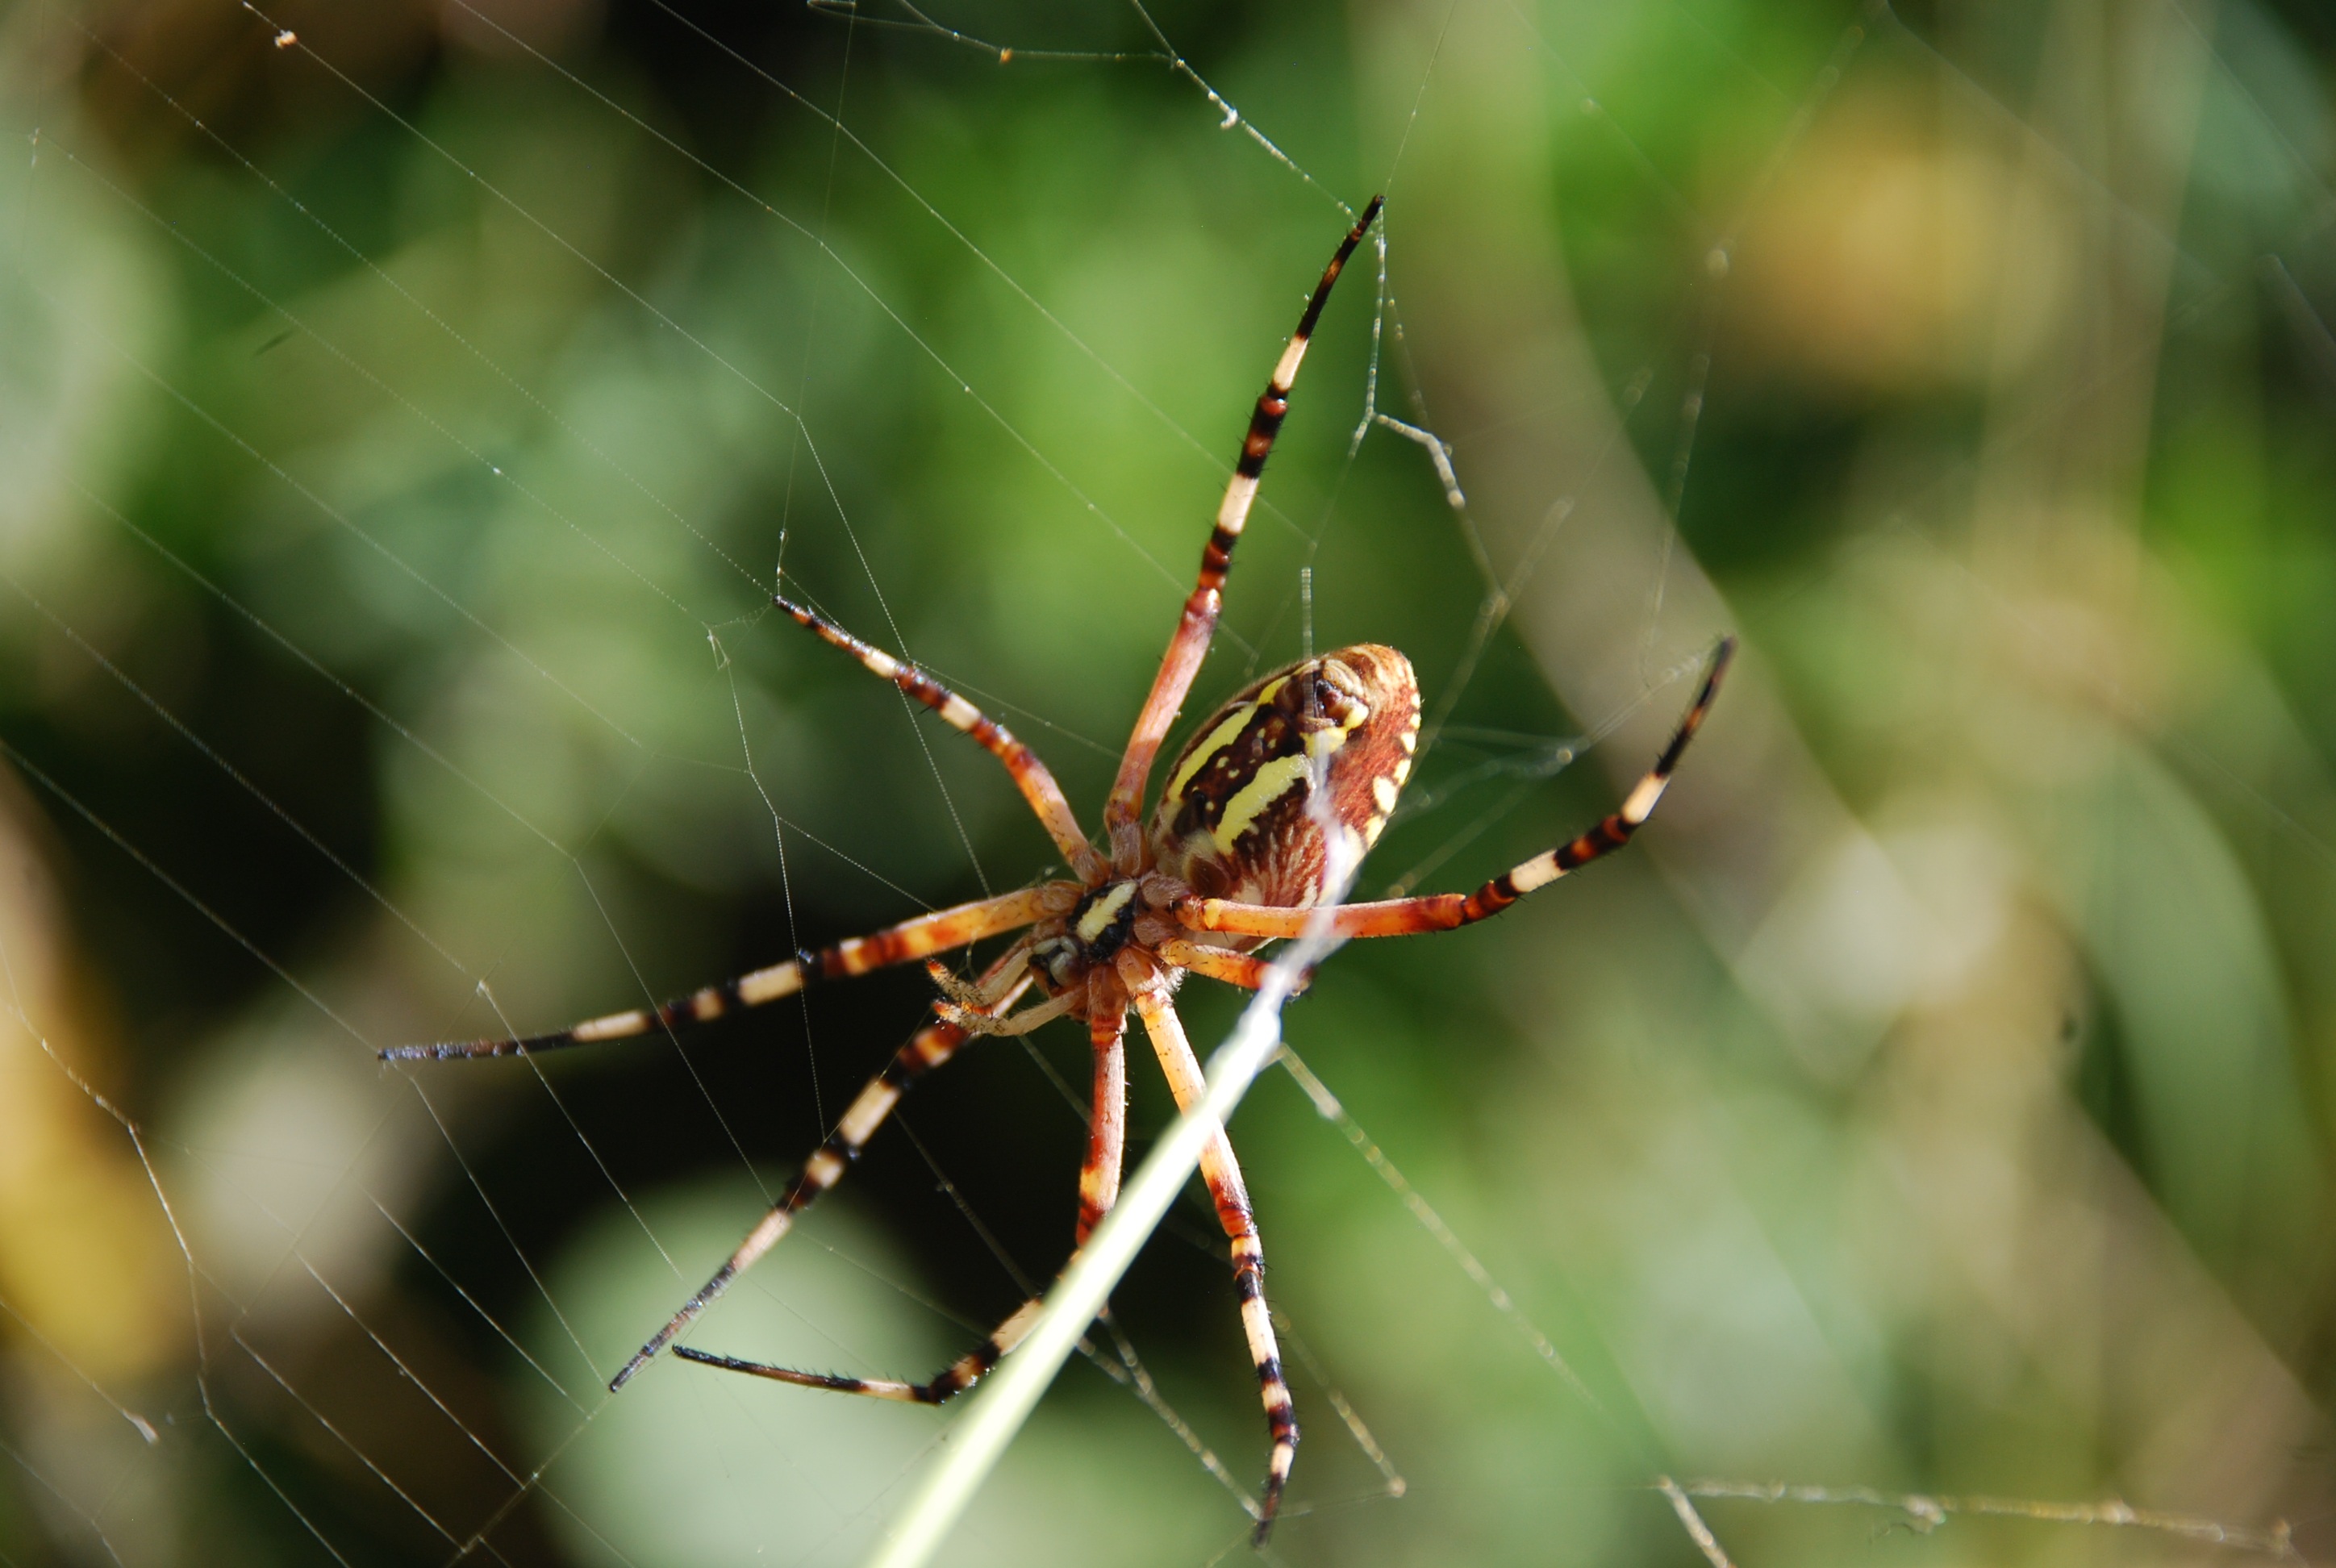
nature, field, web, green, insect, macro, natural, fauna, invertebrate, spider web, close up, spider, animals, arachnid, garden spider, insects, argiope, macro photography, arthropod, european garden spider, araneus, orb weaver spider, yellow garden spider